Black Cat roundabout

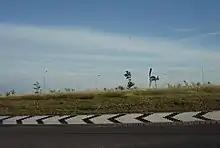
Black Cat roundabout with black metal cat.

The roundabout was reconstructed in 2005-6 as part of the A421 'Great Barford bypass' works, to provide access to the new route. The roundabout was made much larger to incorporate a fifth exit but no measures were taken to improve general traffic flow.